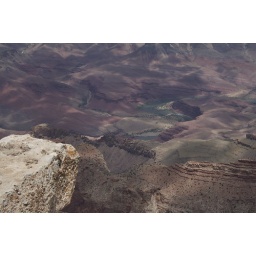
cloud shadows in the grand canyon